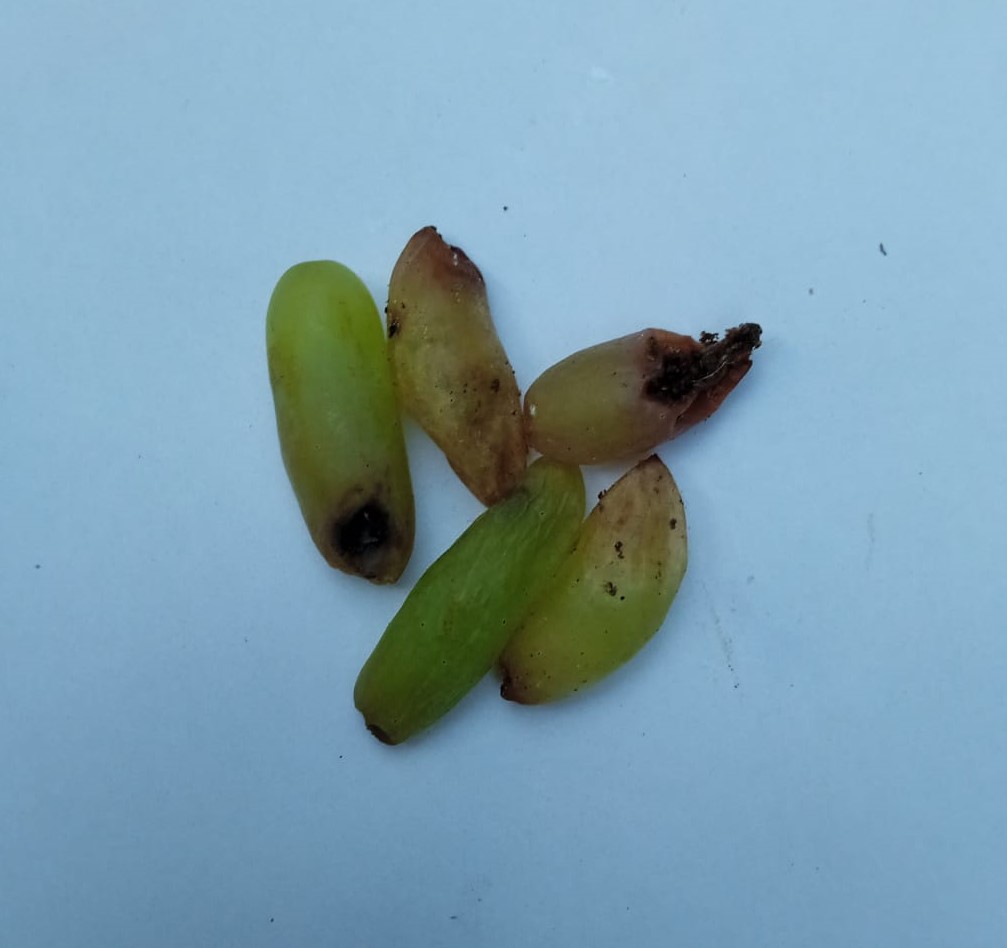
Fruit: grape
Condition: rotten